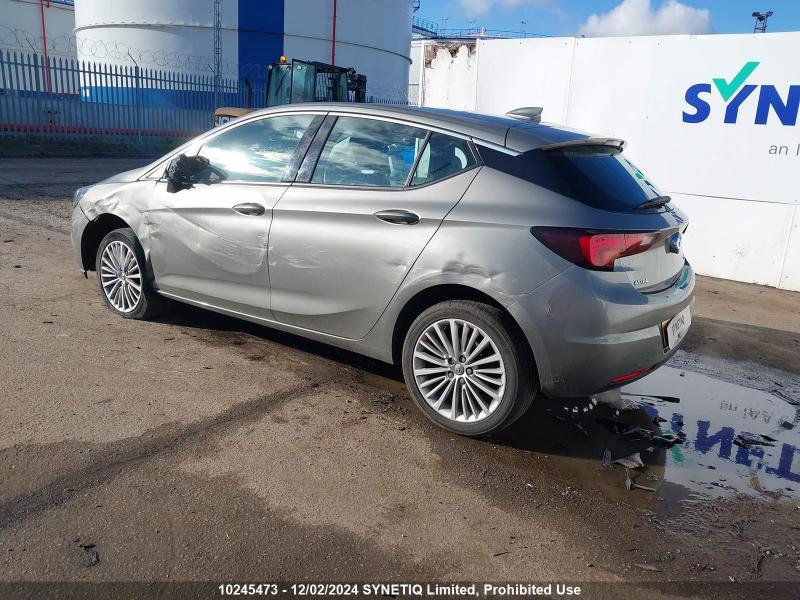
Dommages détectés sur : aile avant gauche, porte avant gauche, porte arrière gauche, aile arrière gauche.
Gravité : mineur